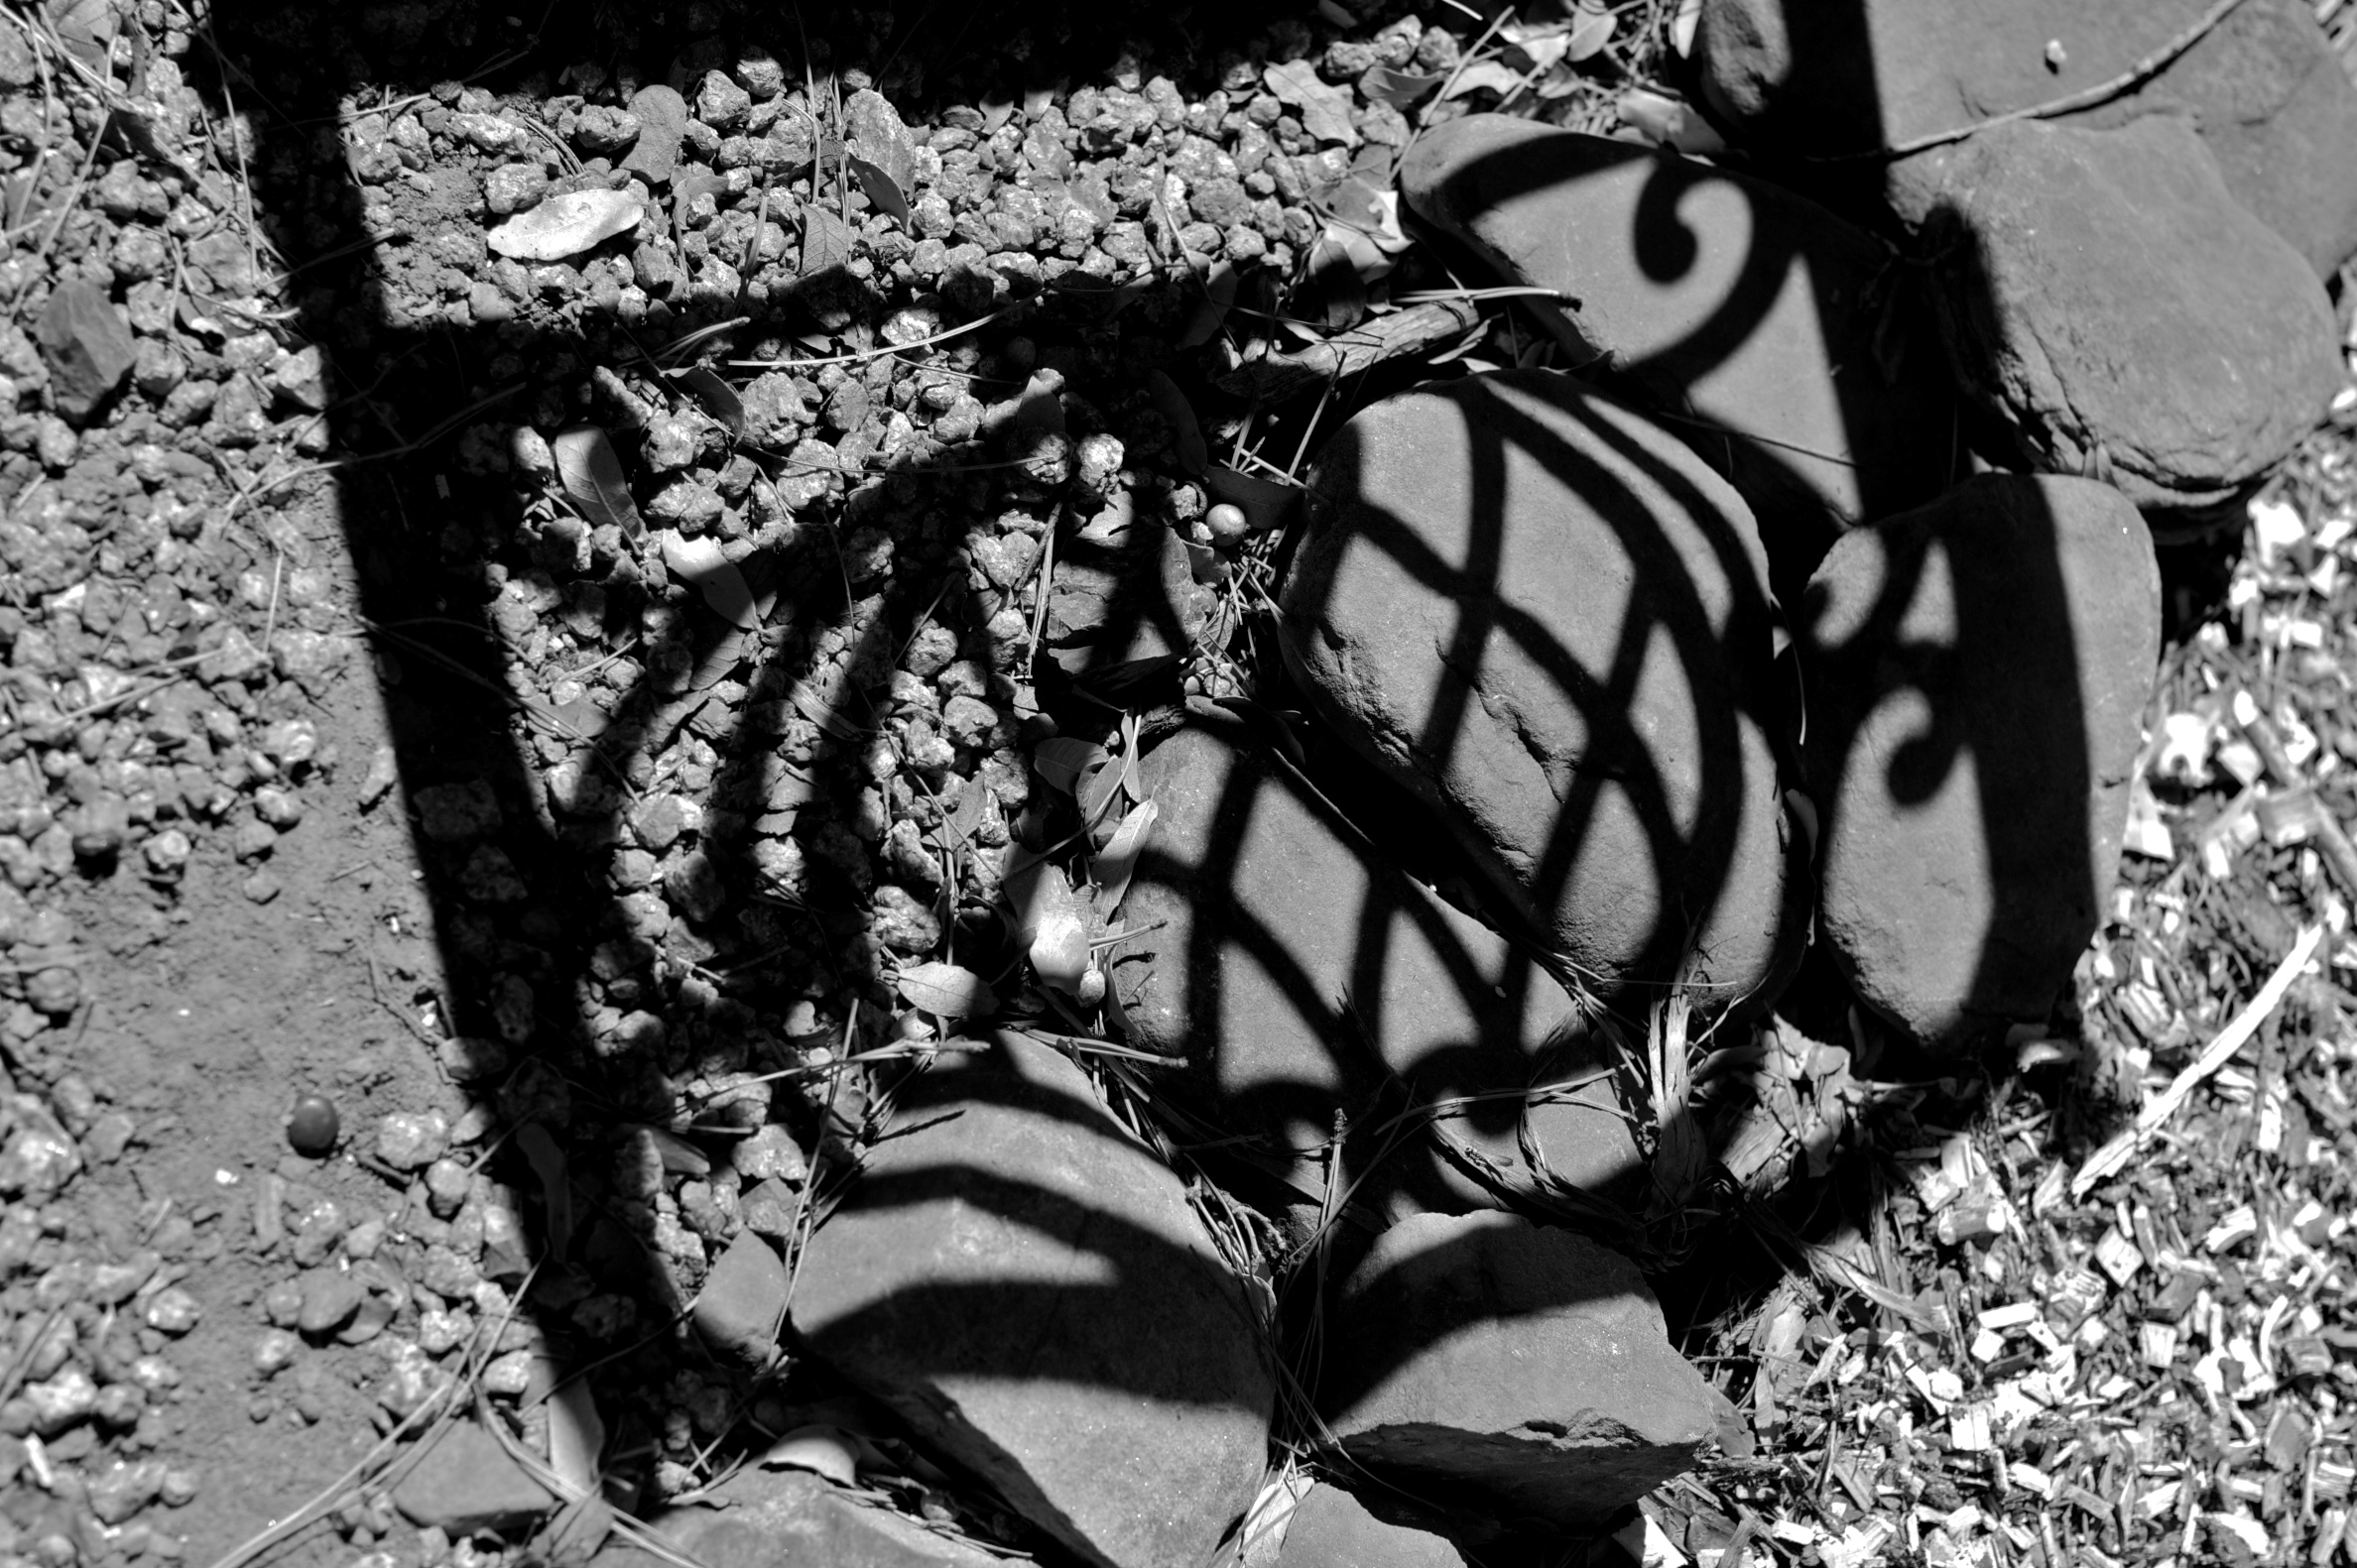
tree, branch, winter, black and white, plant, white, photography, leaf, flower, spring, shadow, black, monochrome, season, bw, photograph, monochrome photography